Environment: real
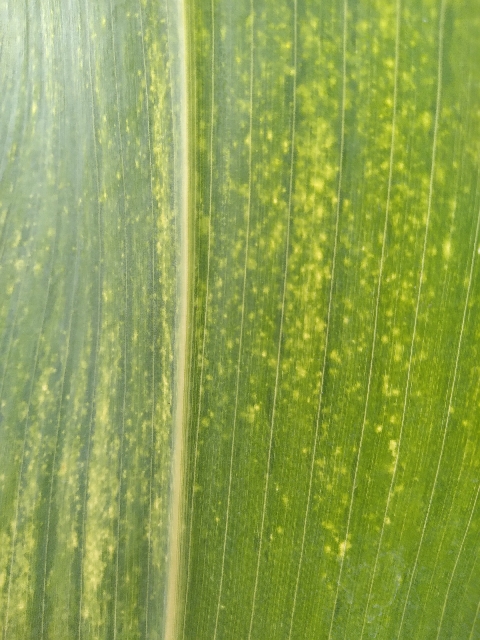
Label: lethal_necrosis